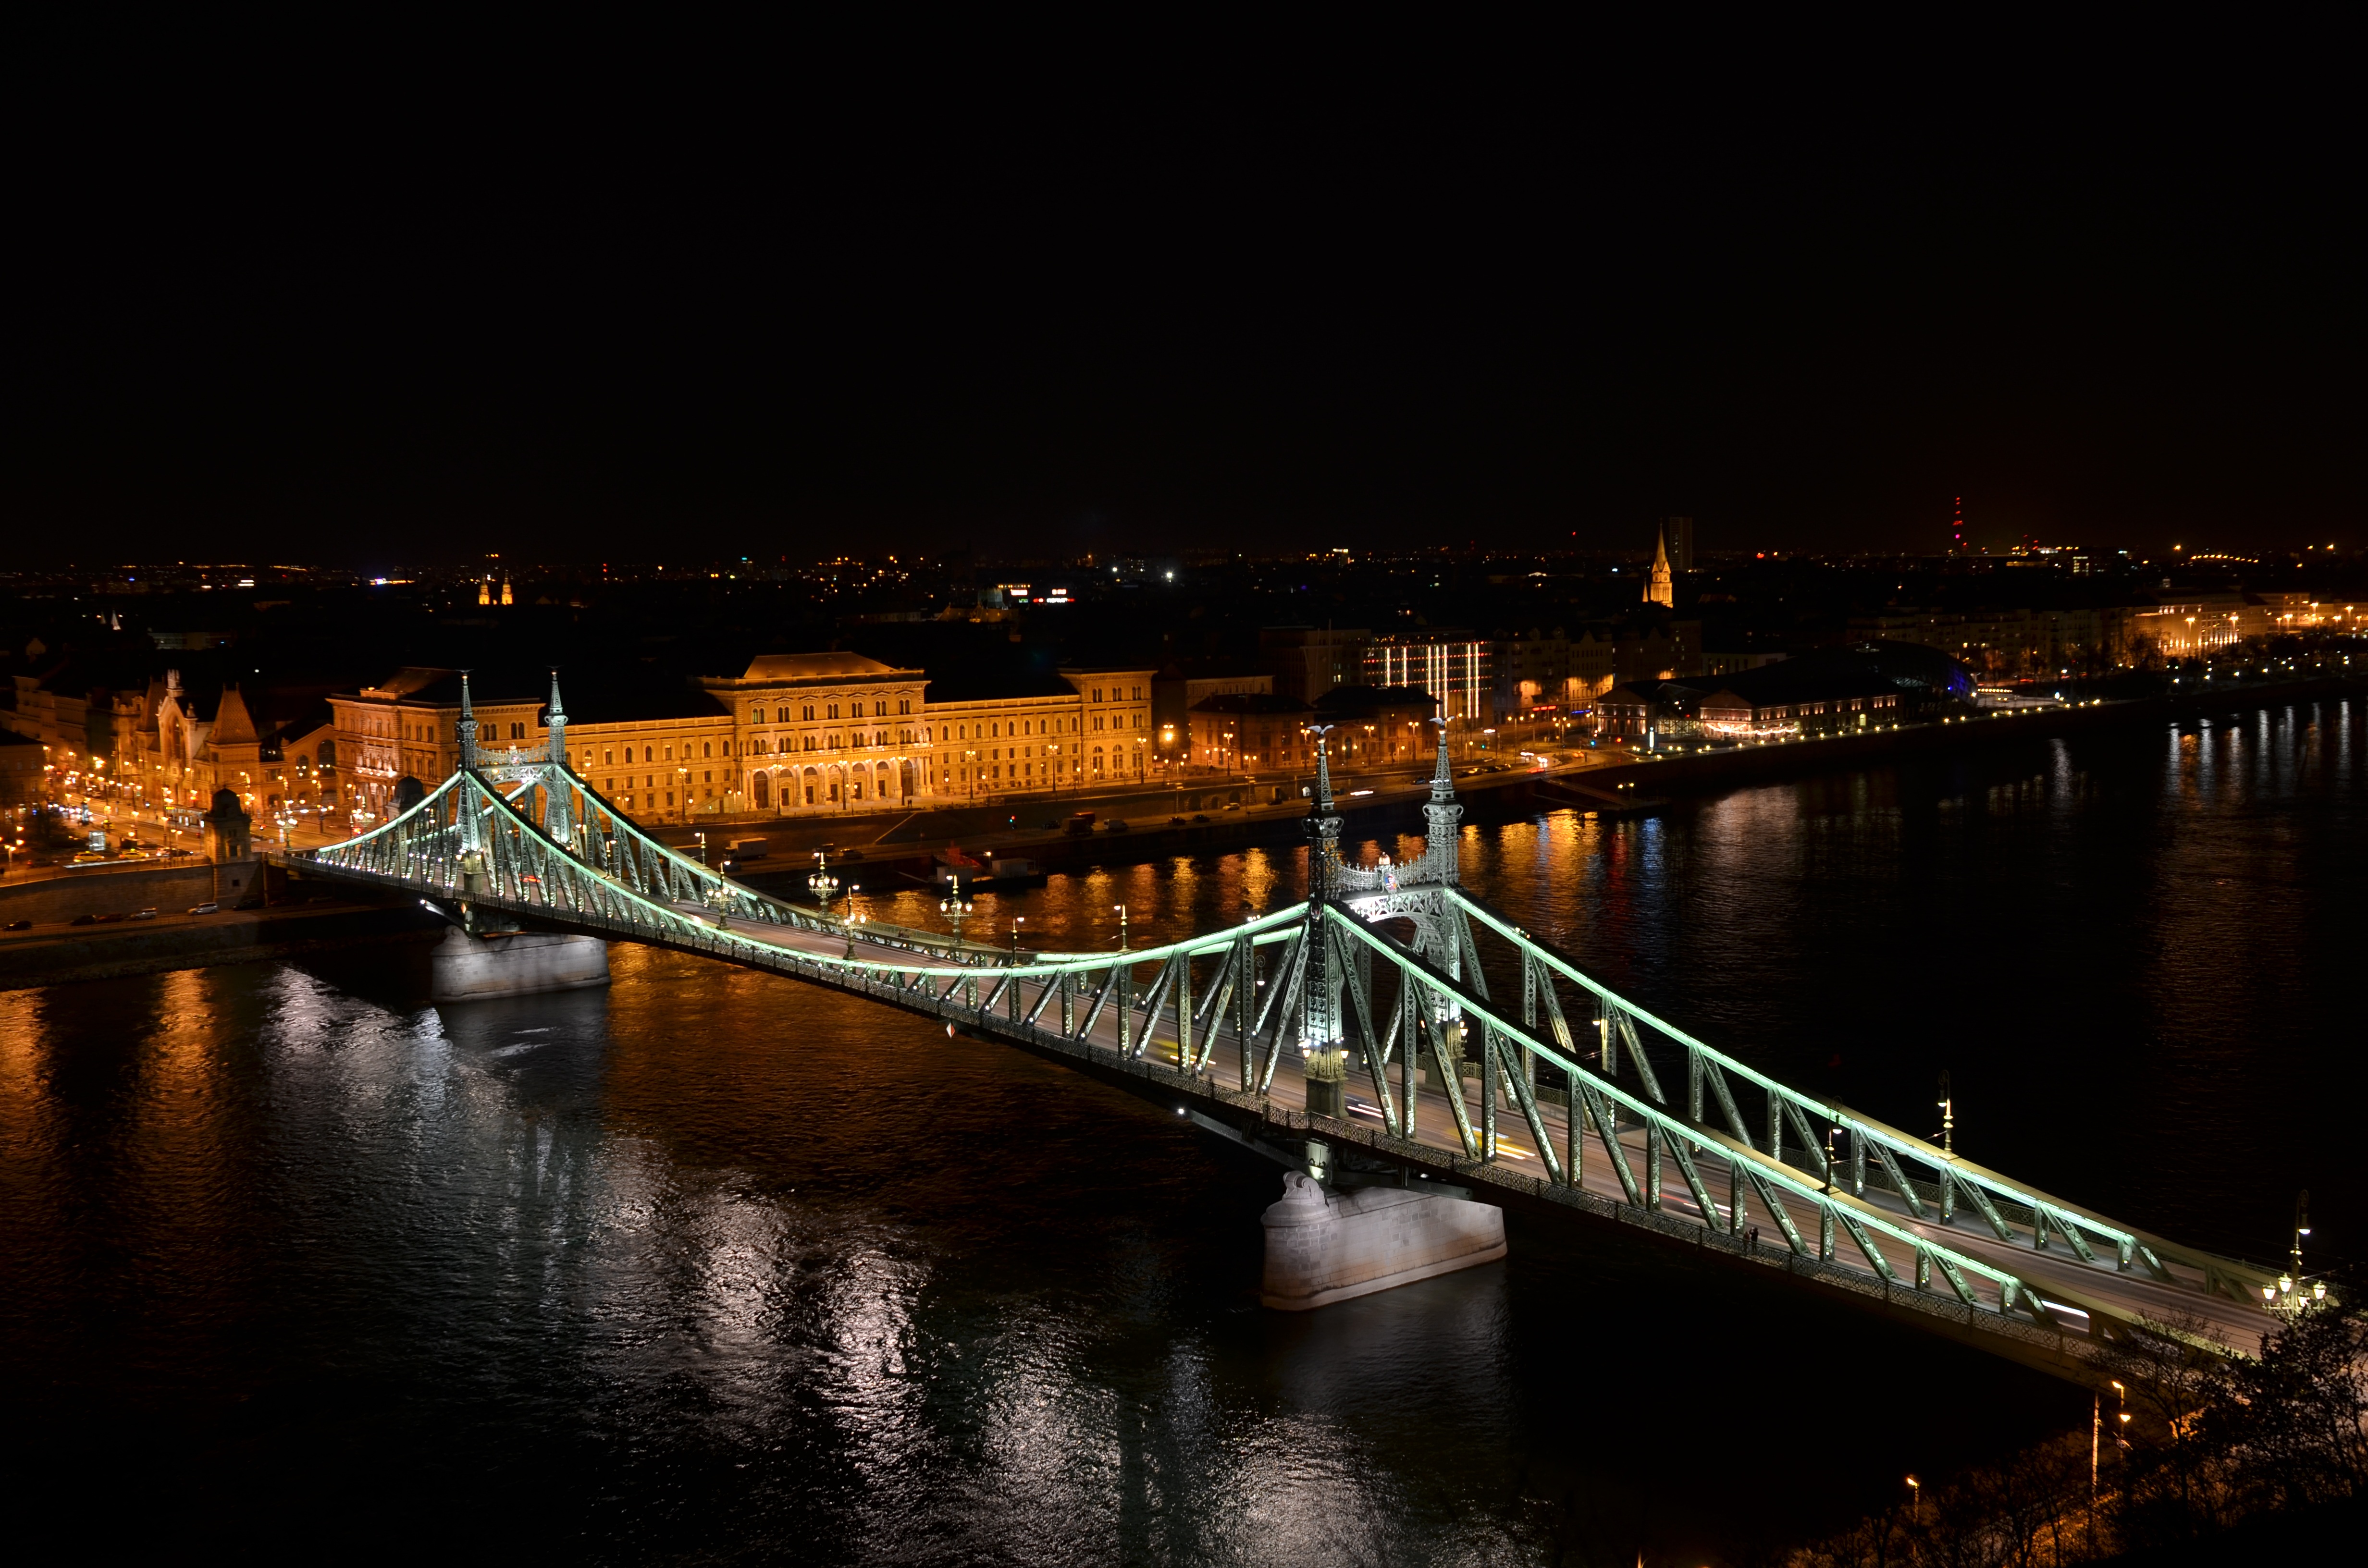
light, bridge, skyline, night, city, river, cityscape, dusk, evening, reflection, darkness, in the evening, danube, budapest, scape, gellert, nonbuilding structure